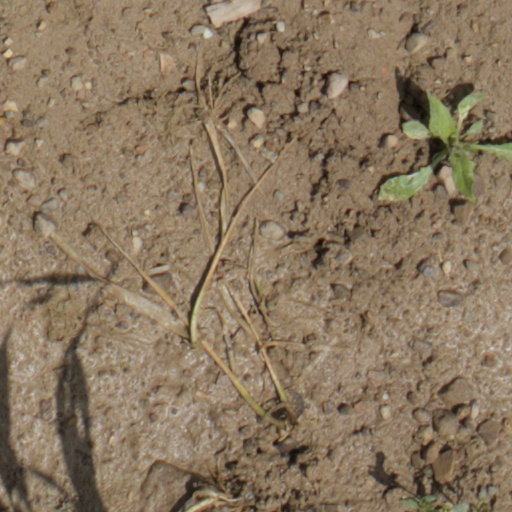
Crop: wheat